Introduction to Destruction

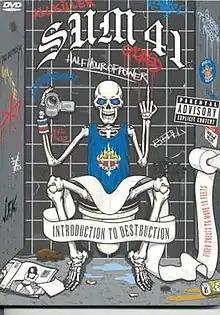
The DVD cover of "Introduction to Destruction"

Introduction to Destruction is Sum 41's first DVD. It was released in 2001.